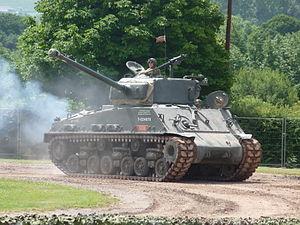
Fury est un film de guerre américano-chinois coproduit, écrit et réalisé par David Ayer, sorti en 2014.